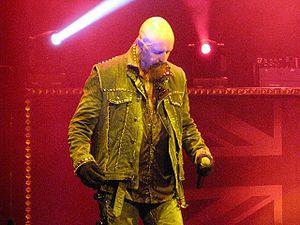
Halford est un groupe de heavy metal américain, originaire de Phoenix, dans l'Arizona. Le groupe est formé en 1999 par le chanteur britannique Rob Halford, mieux connu pour sa participation au sein du groupe Judas Priest. Halford forme le groupe pour retourner à ses racines heavy metal. Ces deux autres projets musicaux sont Fight, un groupe de « street metal », et 2wo, un groupe de metal industriel.